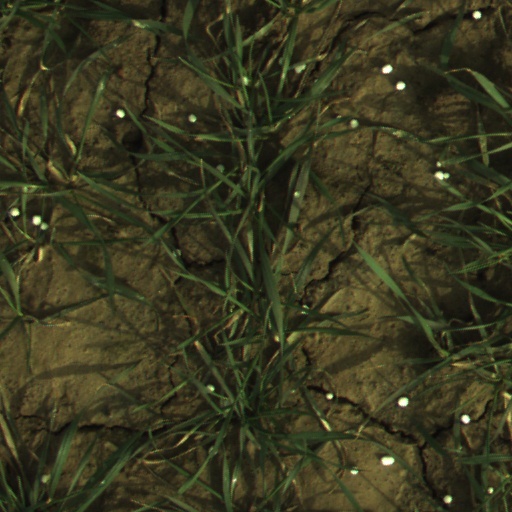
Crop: wheat